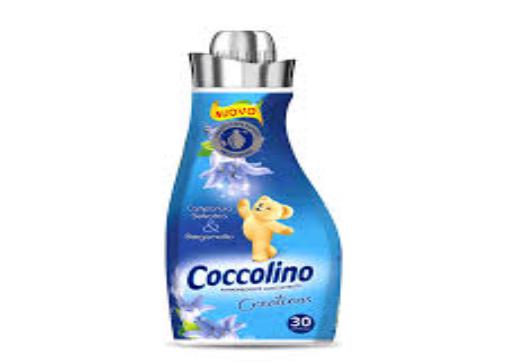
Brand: Coccolino
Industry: Necessities